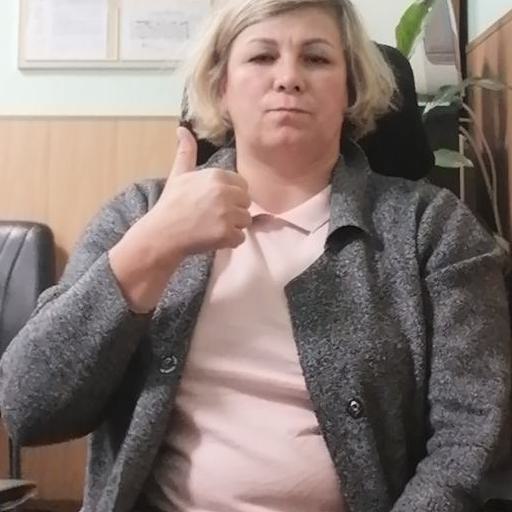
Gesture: like